Transfer length method

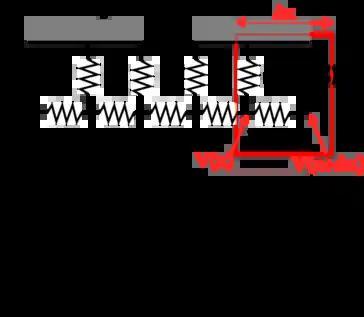

In the last section the basic principle of TLM was introduced and now more details about the theoretical background are given. The main purpose here is to find an expression that relates the measurable quantity formula_21 with the specific contact resistivity formula_1 which is intended to be determined with TLM. Therefore, in the image to the right a resistor network is illustrated that describes the situation when a voltage is applied between two adjacent metallic pads. The resistor (formula_52) in the middle takes account for the part that is not covered with metal while the rest describes the situation for the metallic pads. The horizontal resistor elements (formula_53) represent the resistance due to the semiconductor substrate and the vertical resistor elements (formula_54) take account for the resistance due to the metal-semiconductor interfacial layer. In this description pairs of horizontal and vertical resistor elements describe the situation within a volume element of length formula_55 in a metallic pad area. This methodology is also used for the derivation of the telegrapher's equations which are used to describe the behaviour of transmission lines. Because of this analogy, the described measurement technique in this article is often called the transmission line method.